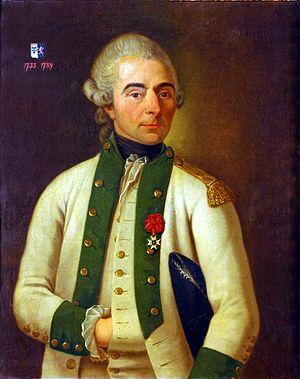
Le Capitaine Antoine de Pradines d'Aureilhan en grand uniforme du régiment ""Royal Roussillon"" porteur de la croix de Saint Louis (photo A.Chudeau)"
Le régiment Royal-Roussillon est un régiment d’infanterie du Royaume de France créé en 1657 devenu à la Révolution le 54ᵉ régiment d'infanterie de ligne.